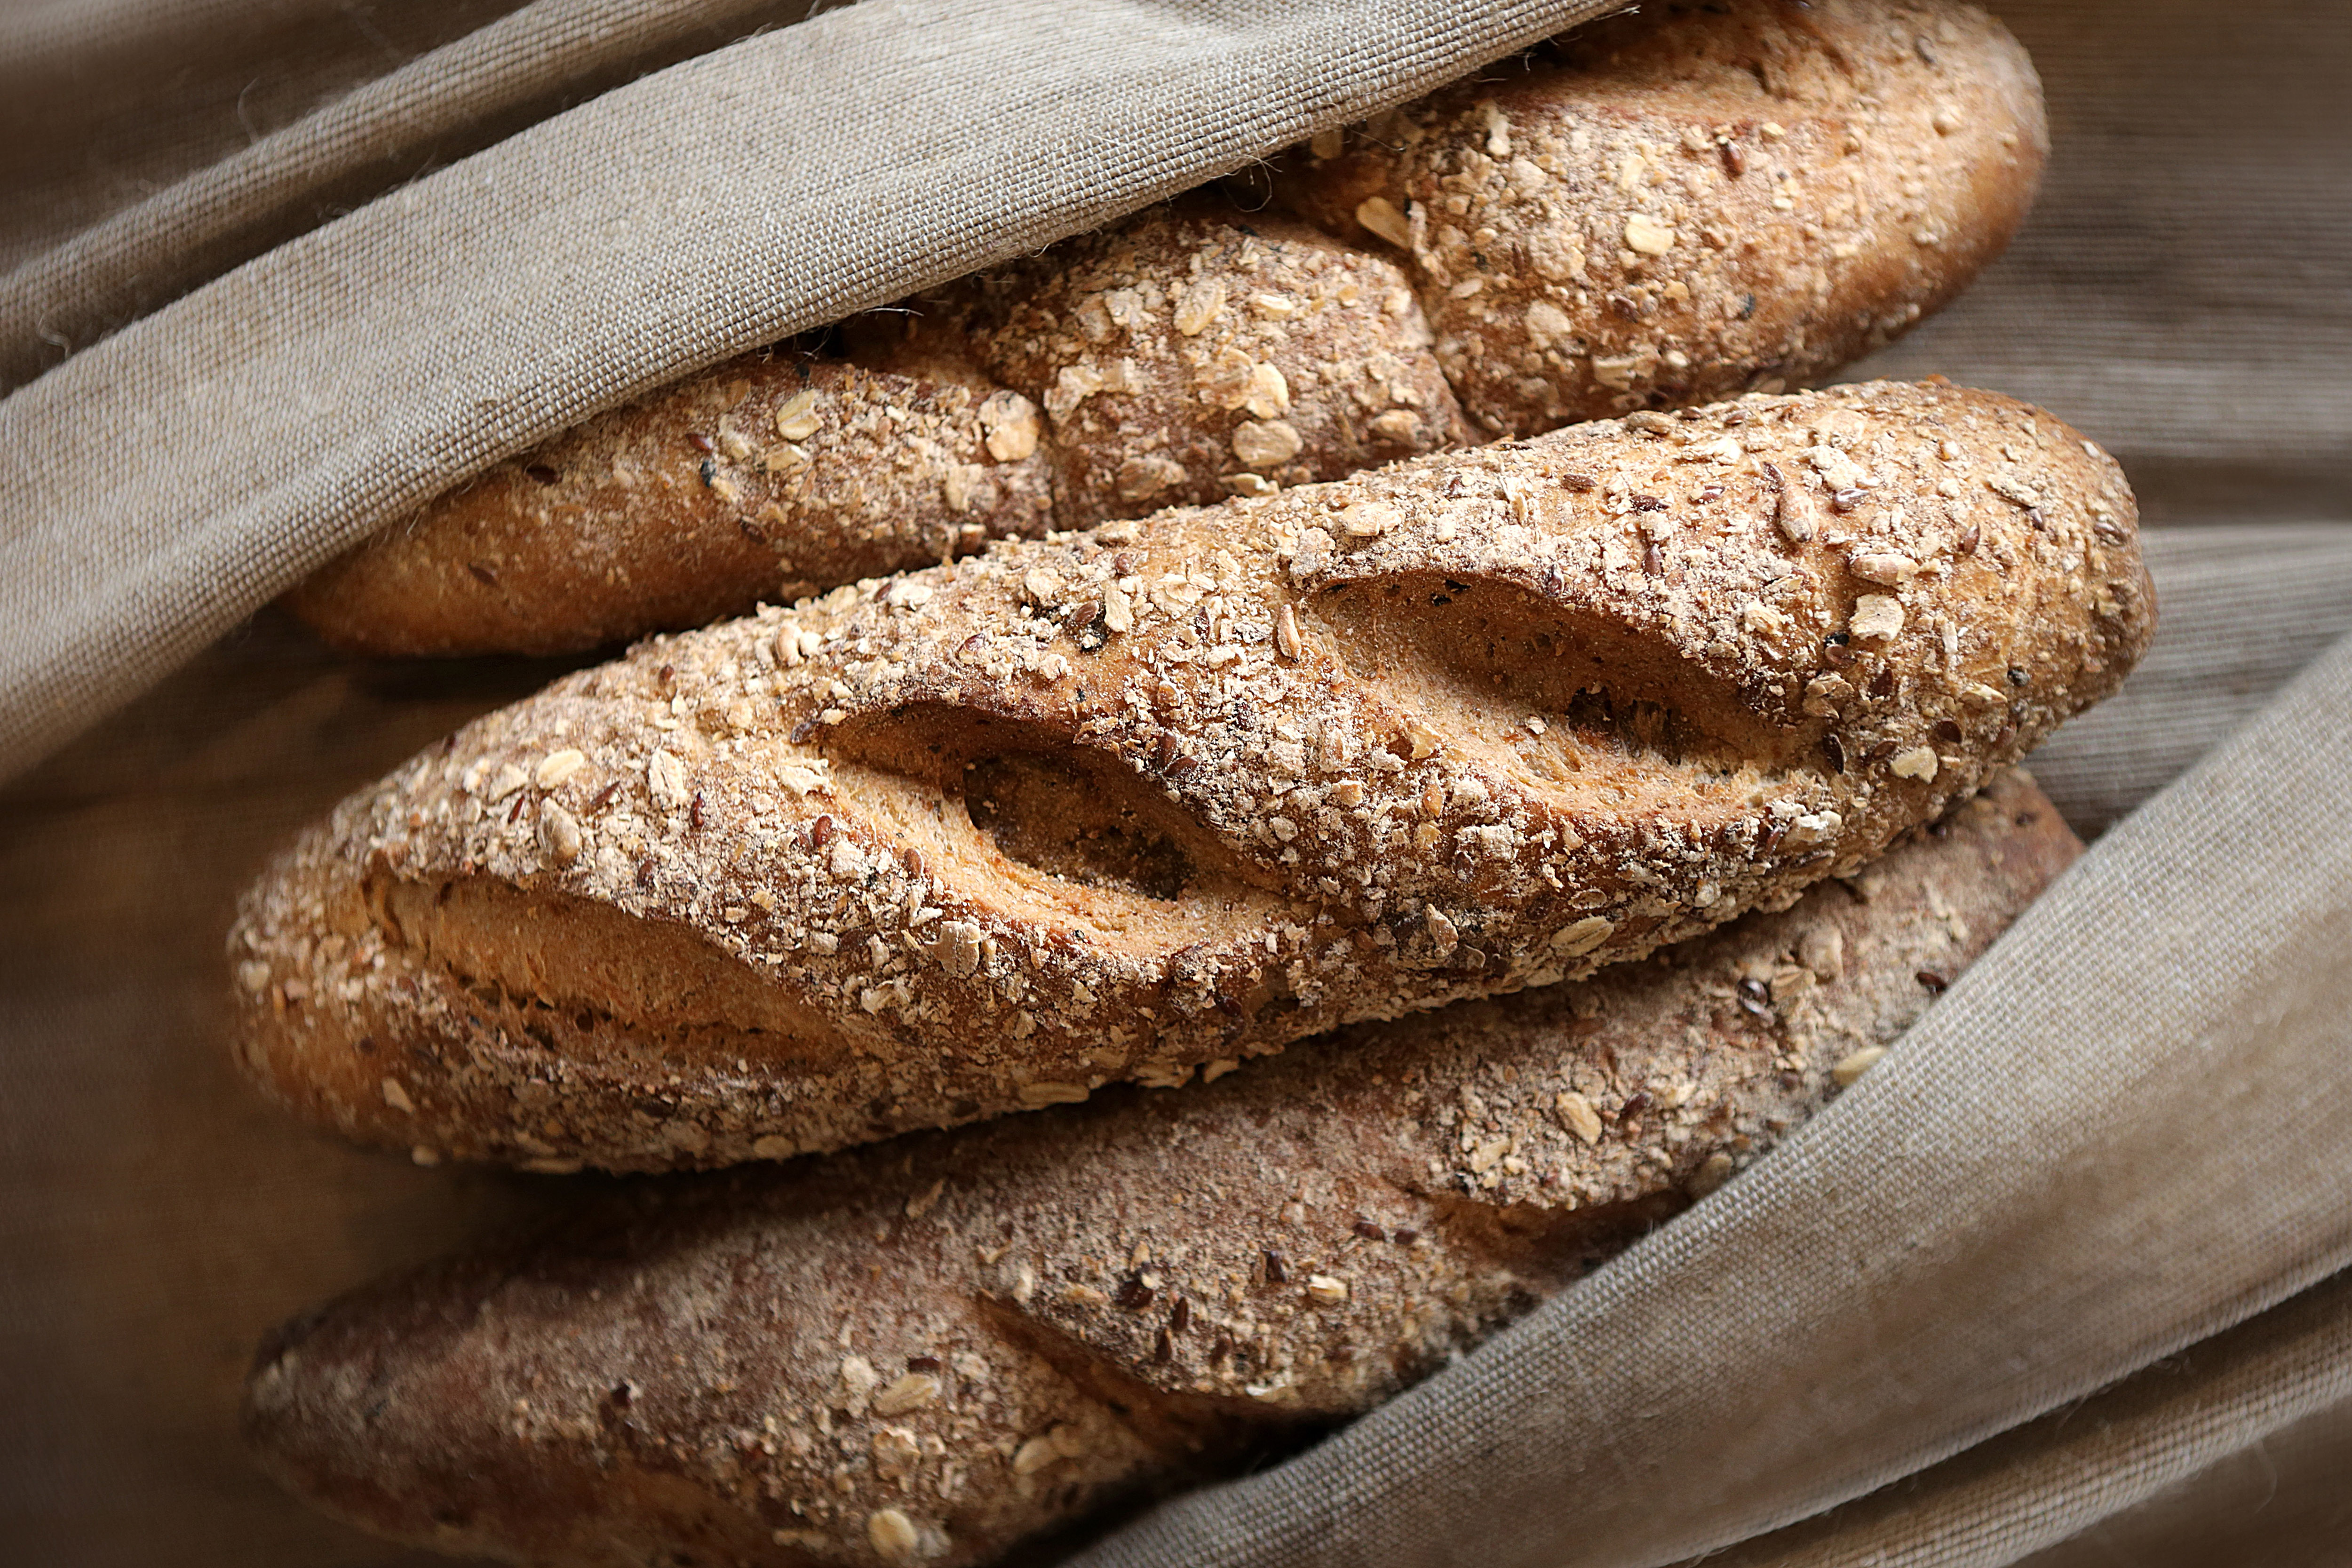
bread, baguette, food, gluten, dish, cuisine, sourdough, hard dough bread, rye bread, ingredient, loaf, whole wheat bread, whole grain, baked goods, Whole wheat flour, soda bread, biga, produce, baking, brown bread